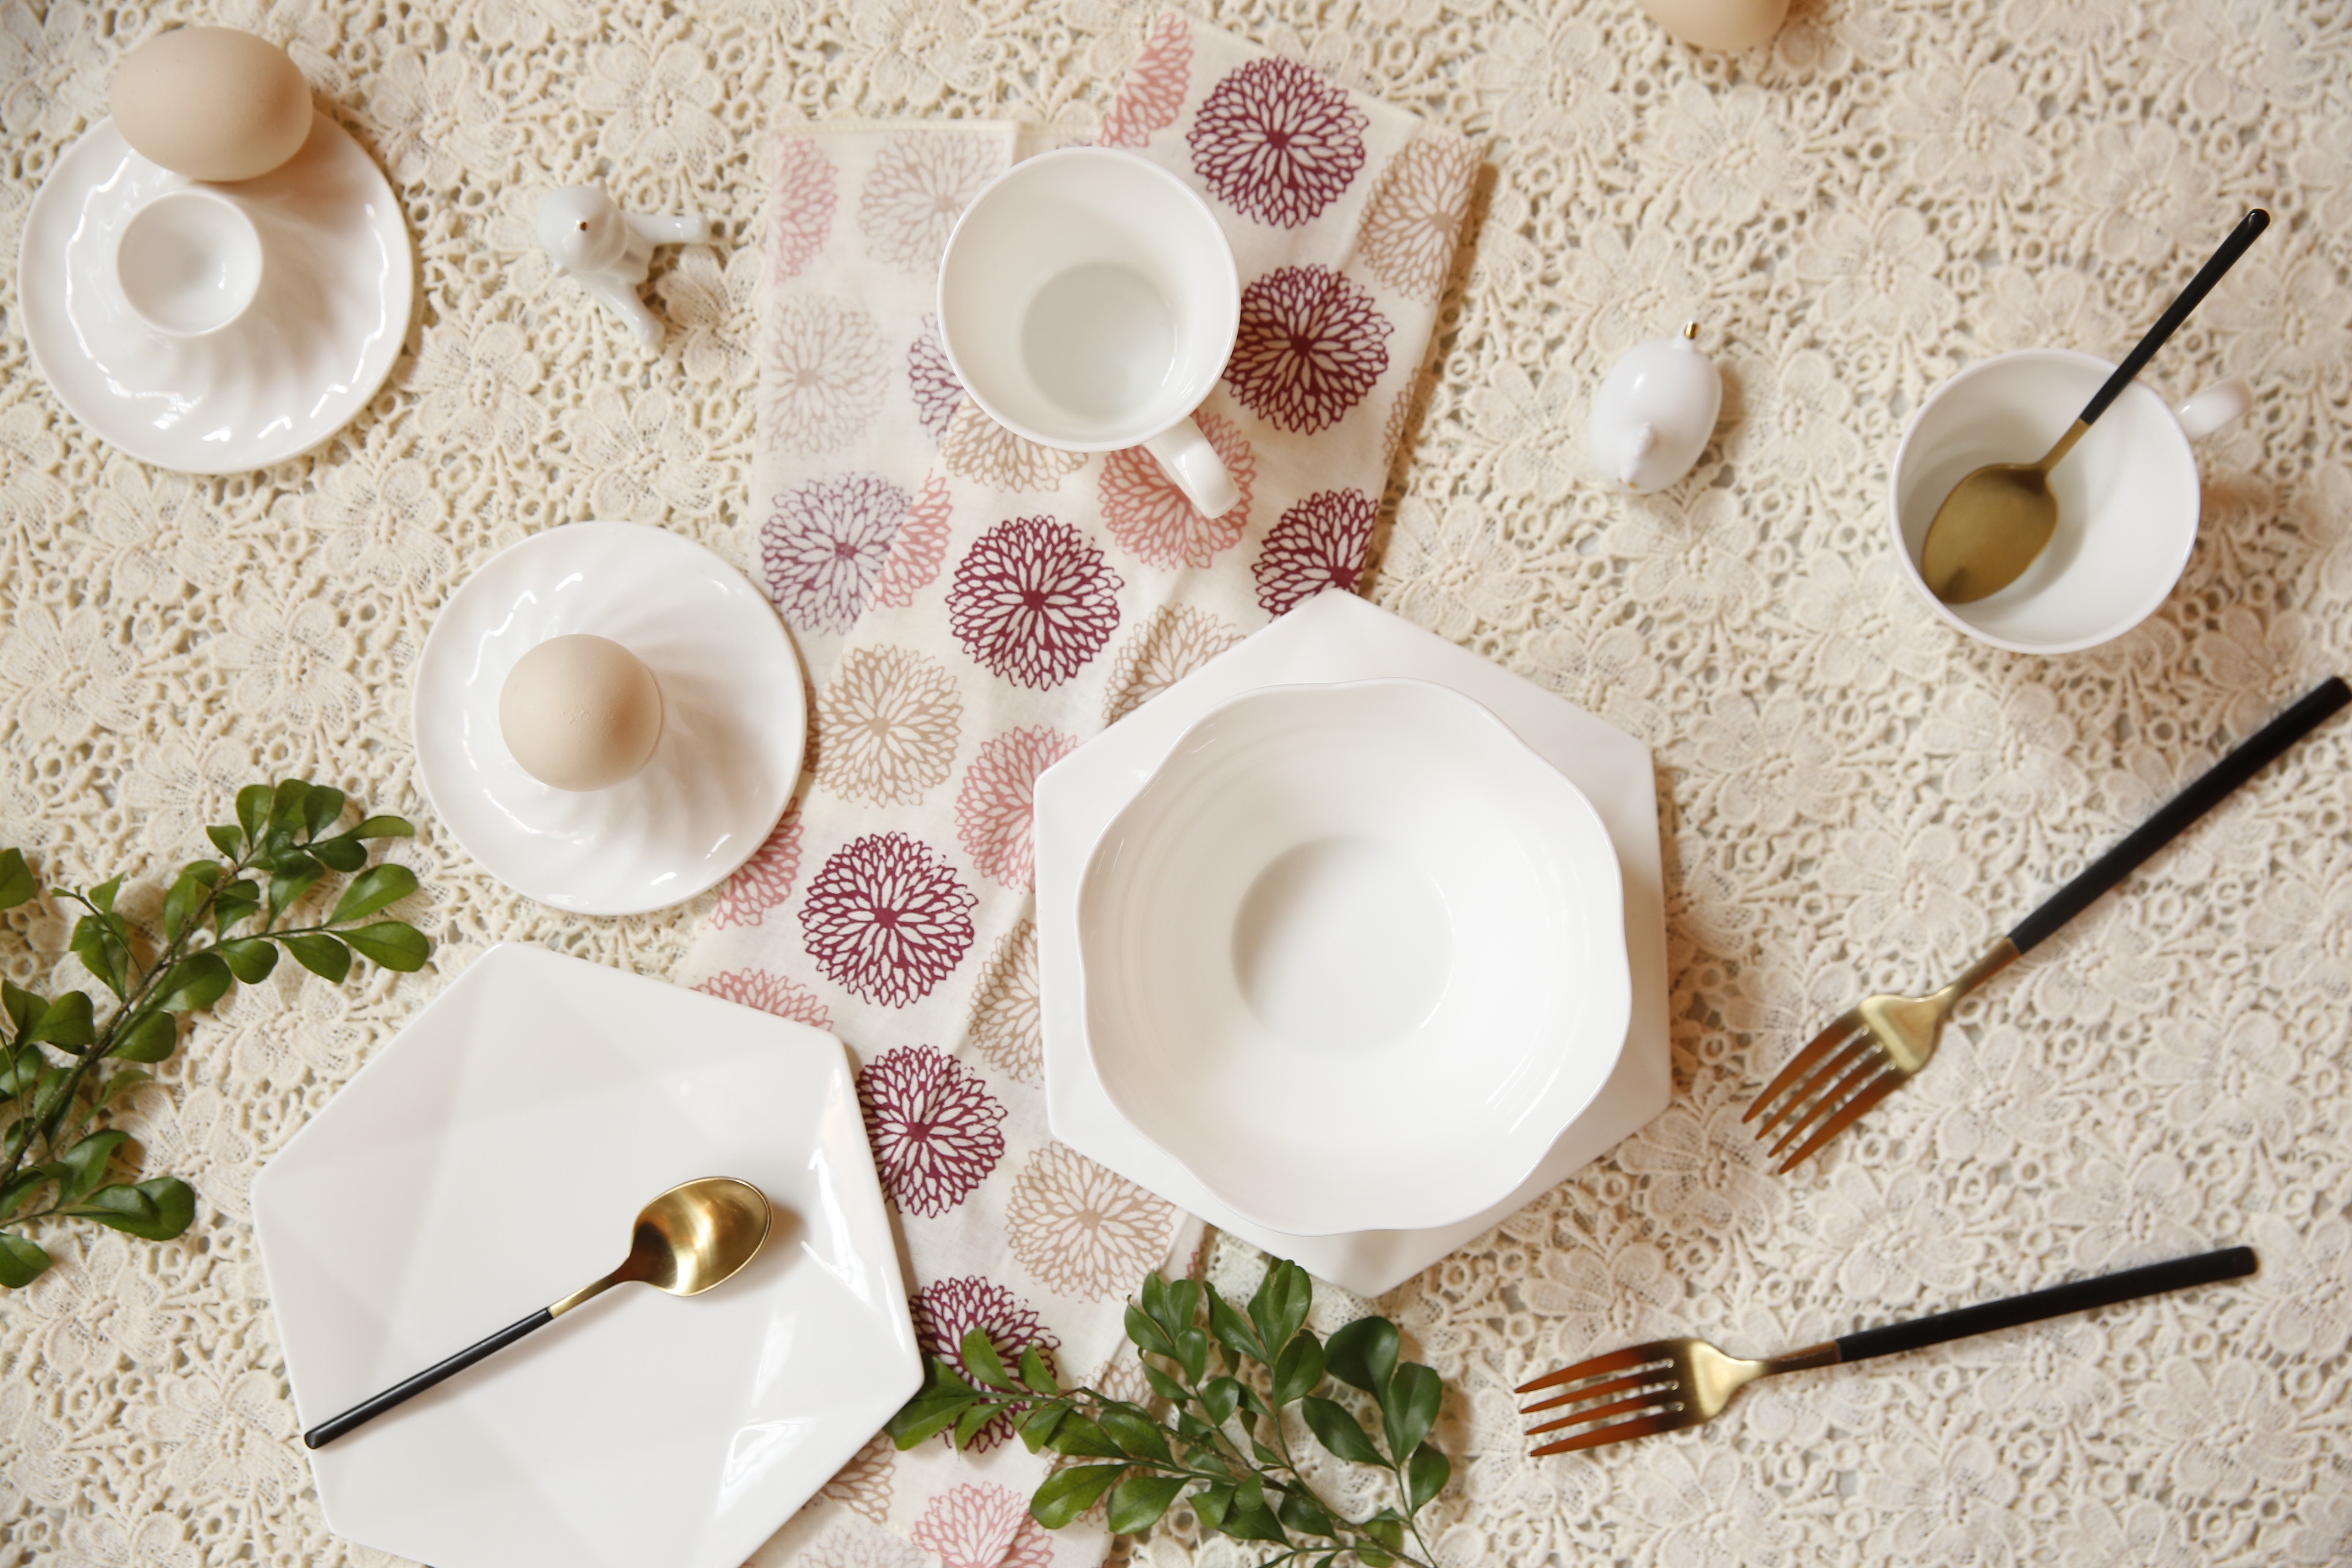
white, petal, meal, food, breakfast, baking, tableware, material, flavor, western style